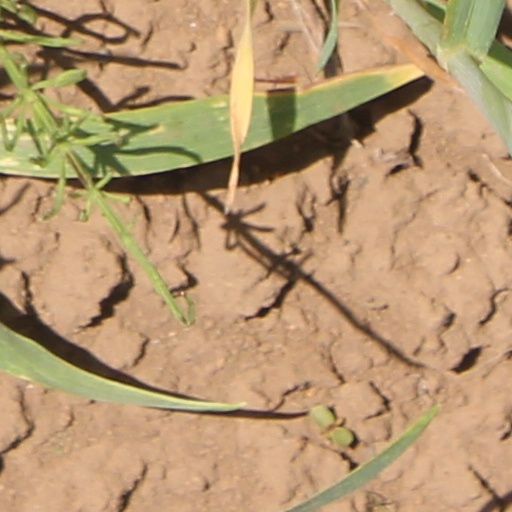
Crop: wheat